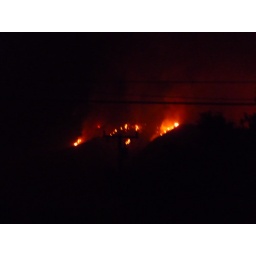
fire is closer behind my house tonite -- there are ashes all over the cars and blowing in the street